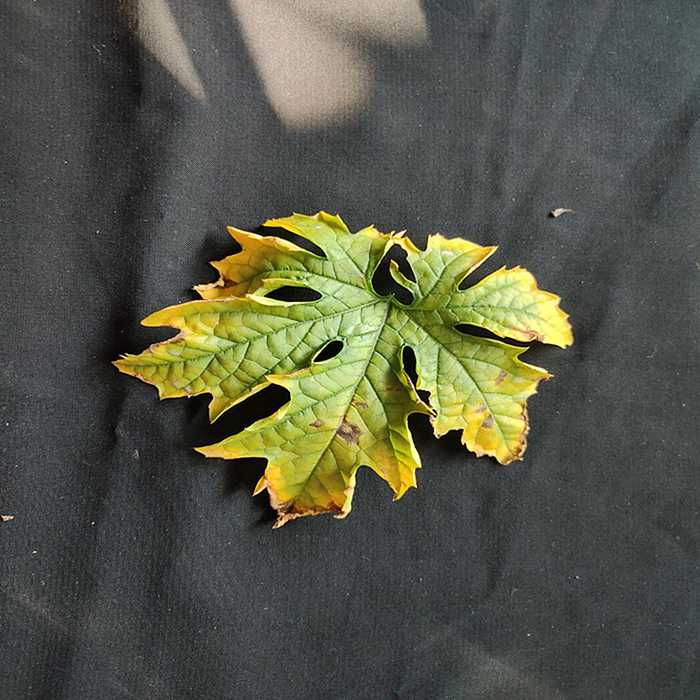
Plant: Bitter Gourd
Label: Fusarium wilt